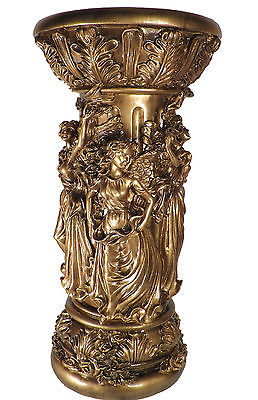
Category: table